Edward Murdstone

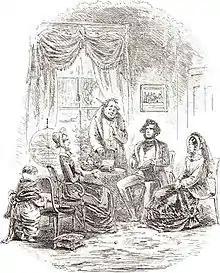
Phiz: "The momentous interview". Edward Murdstone and his sister Jane discuss David Copperfield's future with his aunt, Betsey Trotwood.

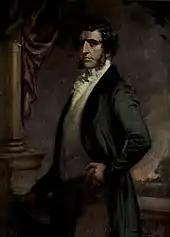
Edward Murdstone - by Frank Reynolds

Edward Murdstone (commonly known as Mr. Murdstone) is a fictional character and the primary antagonist in the first part of the Charles Dickens 1850 novel "David Copperfield", secondary to Uriah Heep in the second part.